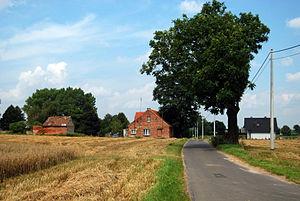
Ganina est un village polonais de la gmina de Gniezno dans le powiat de Gniezno de la voïvodie de Grande-Pologne dans le centre-ouest de la Pologne.